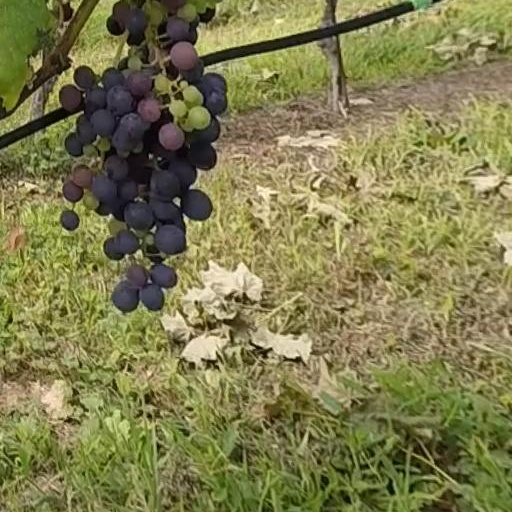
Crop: grape